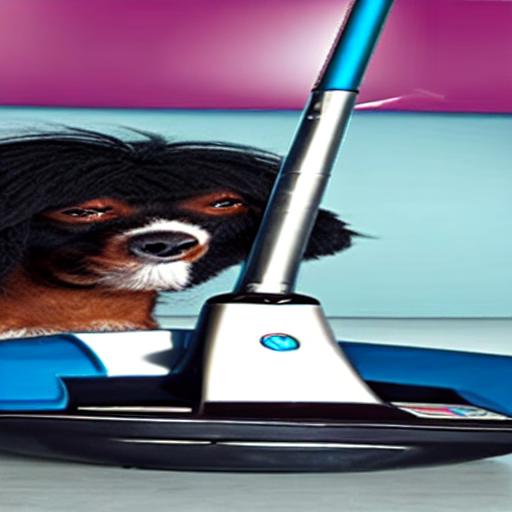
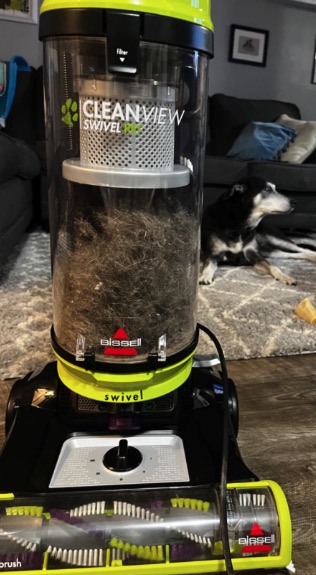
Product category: items_vacuum
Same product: no